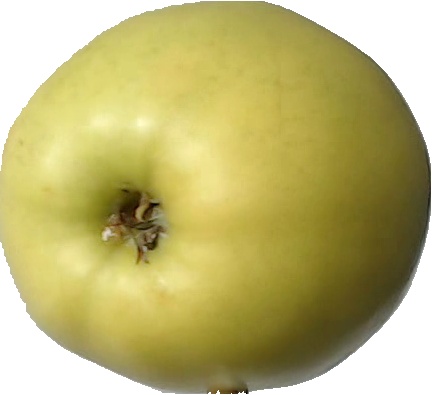
Label: apple_golden_2